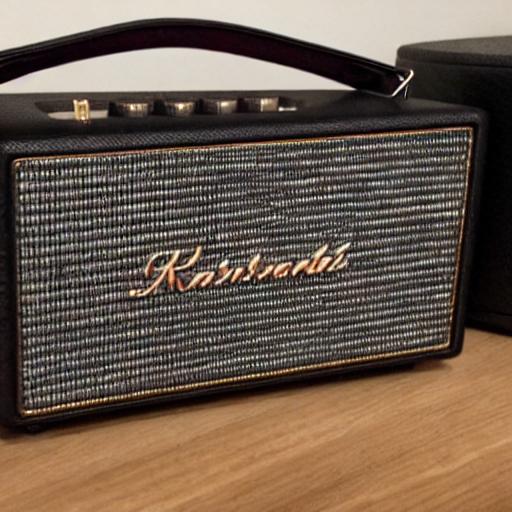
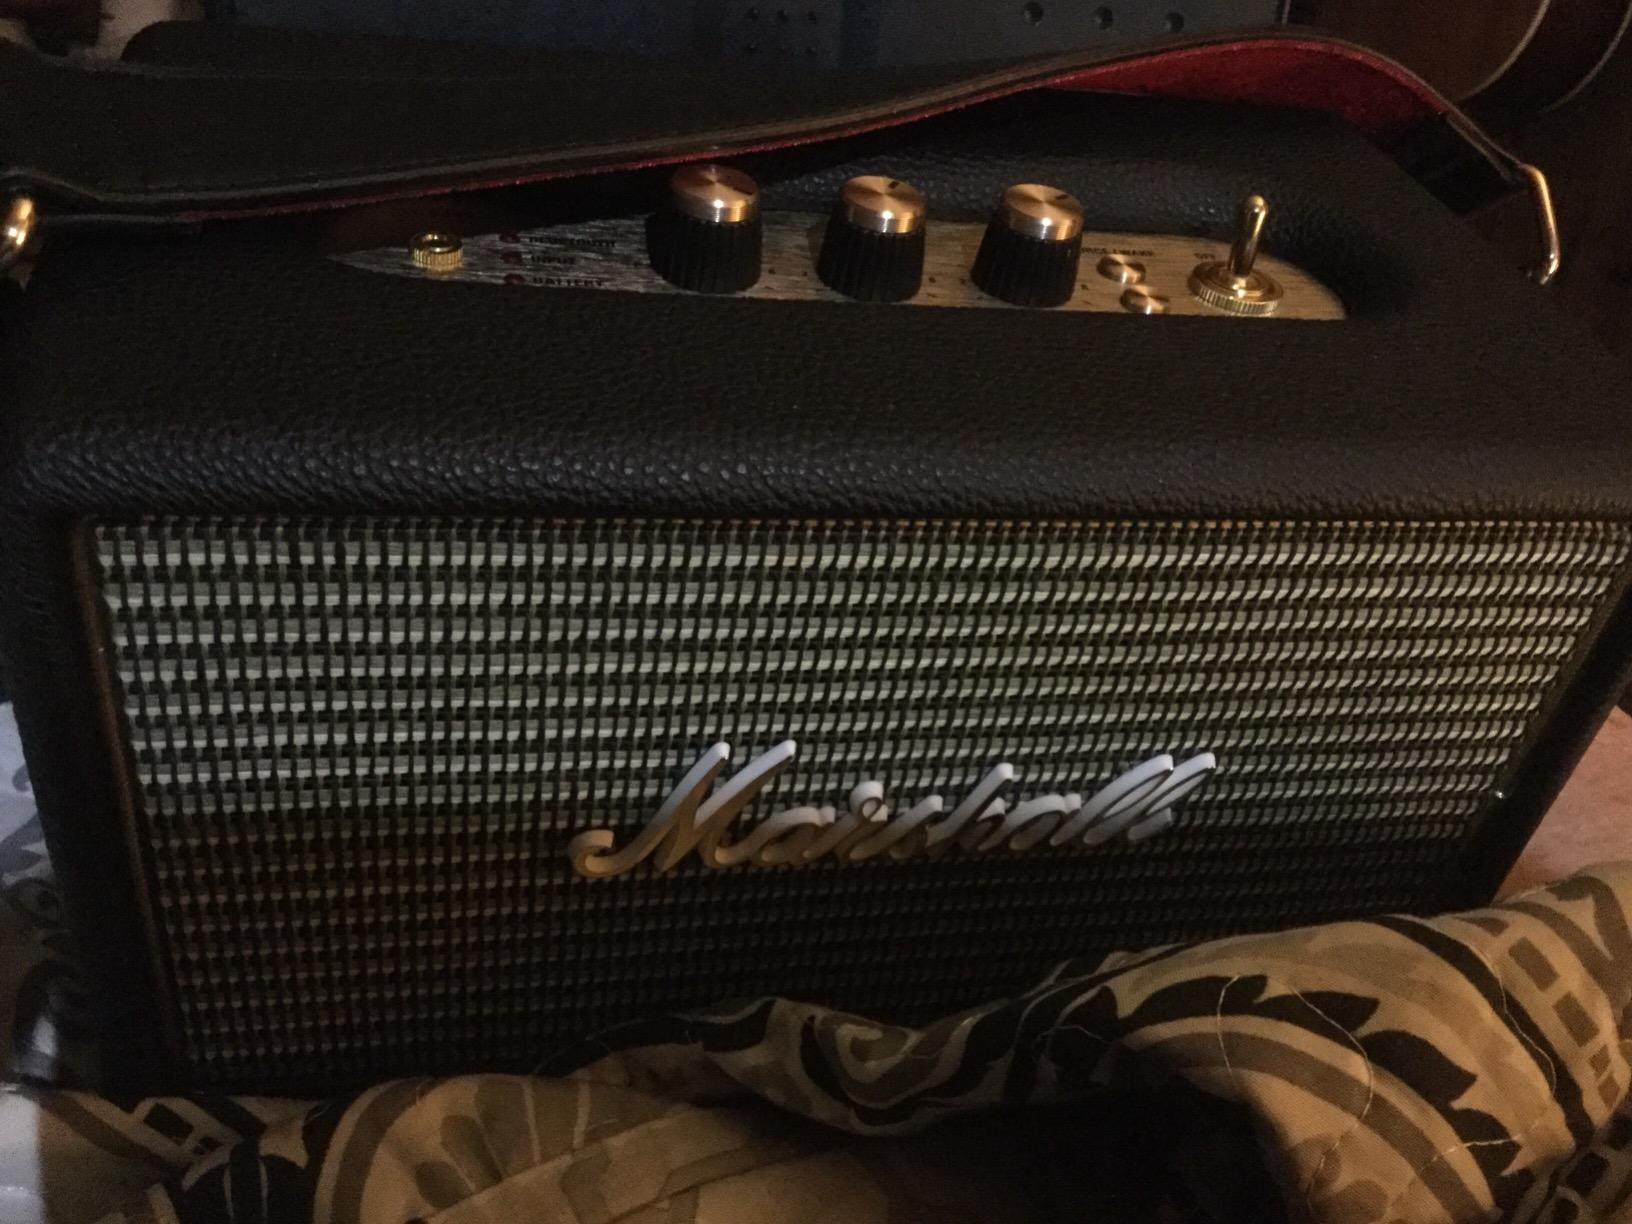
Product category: speaker
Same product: no